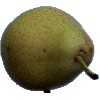
Label: pear_forelle